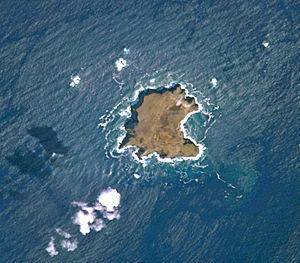
Les îles Selvagens, en portugais Ilhas Selvagens, littéralement « îles Sauvages », sont un archipel du Portugal situé dans l'océan Atlantique, à 160 km au nord de Tenerife et 290 km au sud-sud-est de Madère, dont elles dépendent. L'archipel compte trois îles principales et douze îlots et rochers.